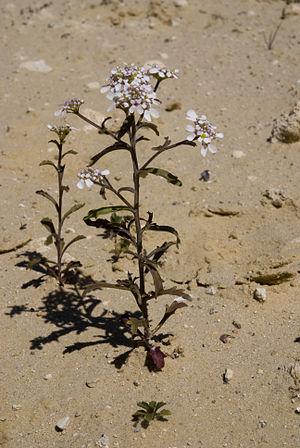
Iberis amara Carrière de Saint-vaast-les-mello (Oise), France
Iberis amara, de nom commun ibéris amer, est une plante sauvage du genre Iberis et de la famille de Brassicaceae.